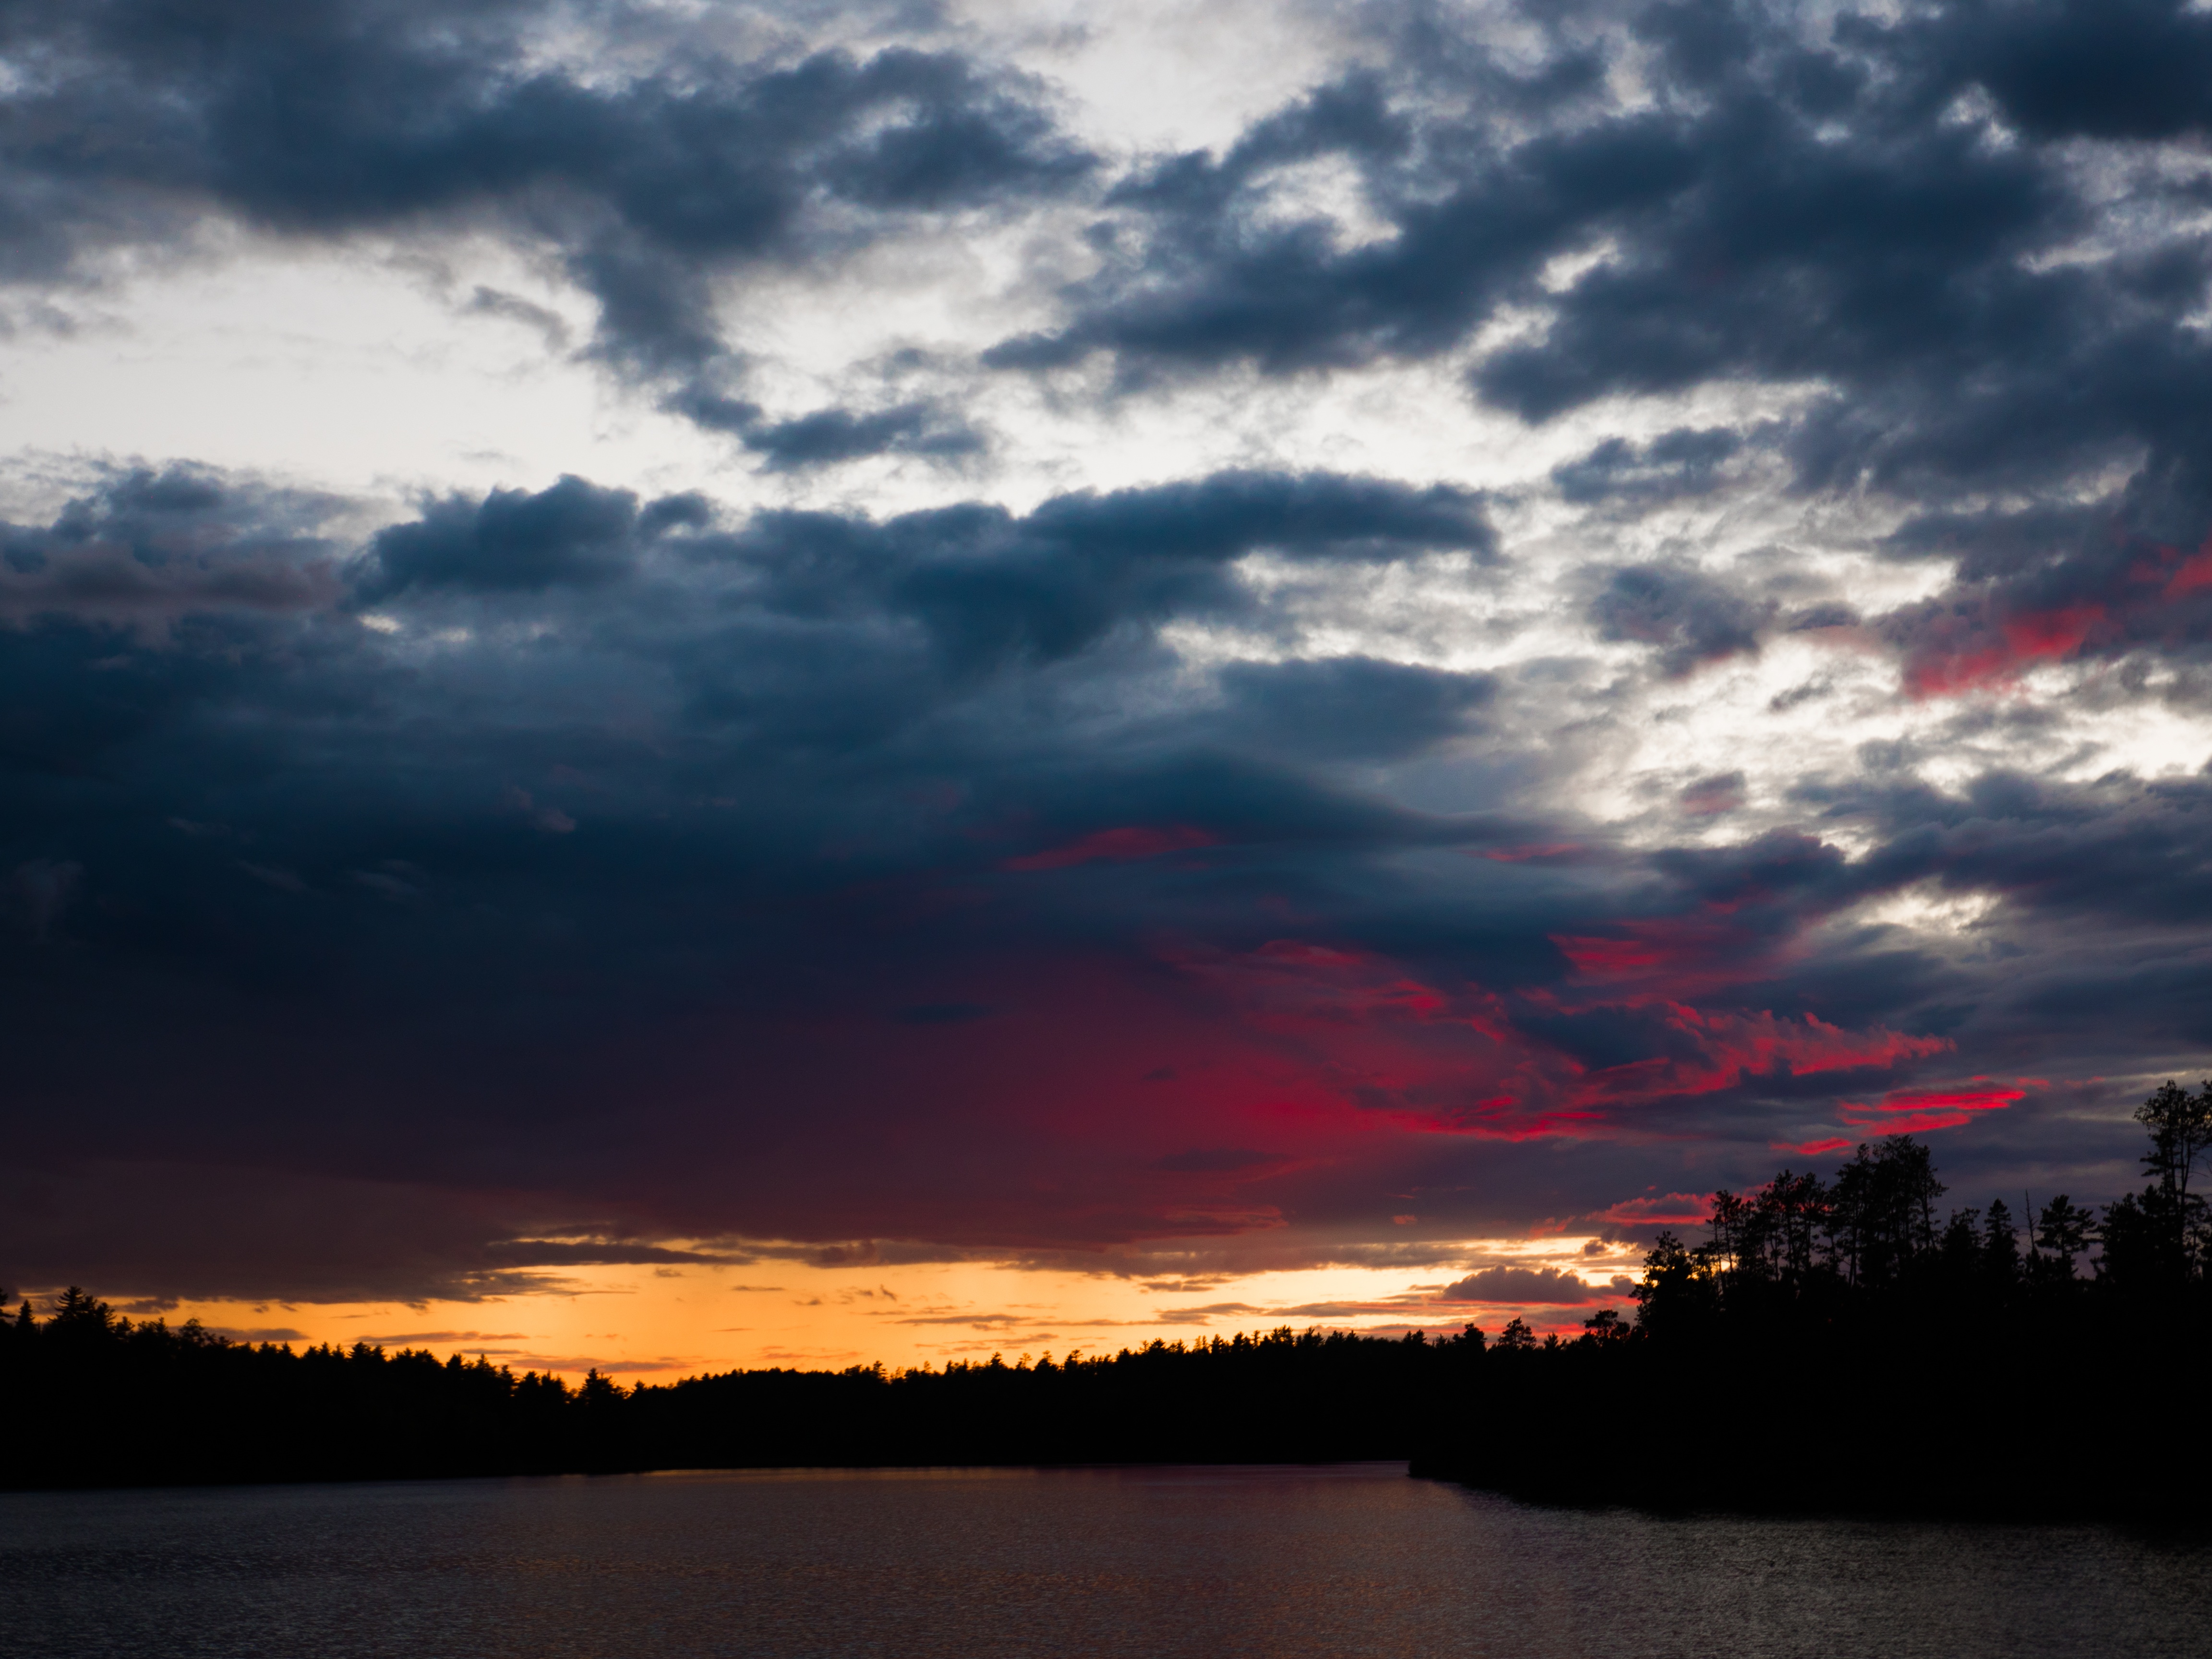
horizon, cloud, sky, sunrise, sunset, morning, dawn, dusk, evening, reflection, afterglow, meteorological phenomenon, red sky at morning